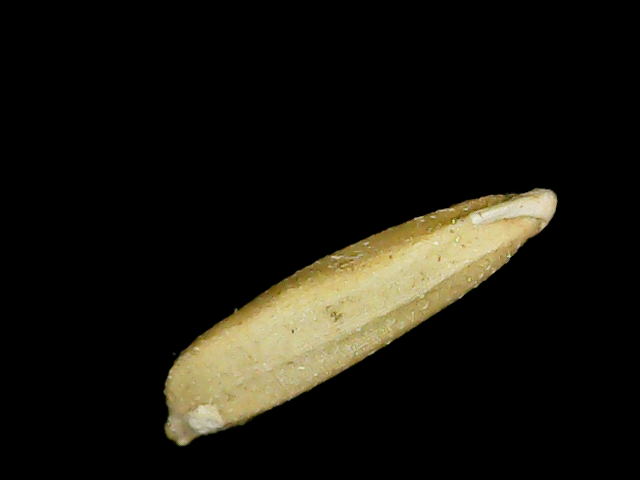
Rice variety: Binadhan16